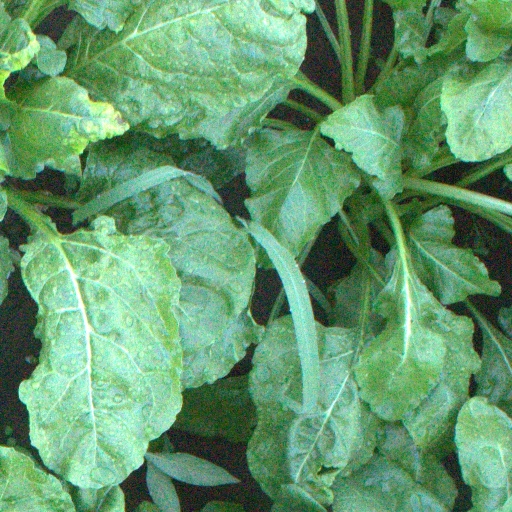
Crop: sugar beet